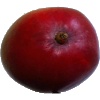
Label: Mango Red 1